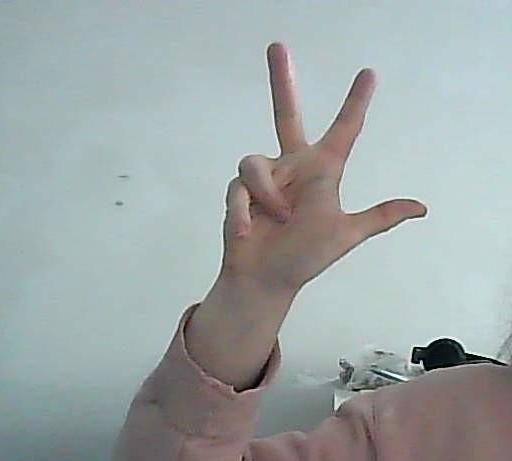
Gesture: three2